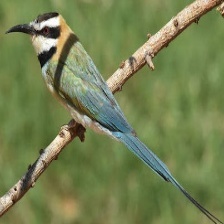
Species: WHITE THROATED BEE EATER
Scientific name: MEROPS ALBICOLLIS
ImageNet parent category: bee_eater